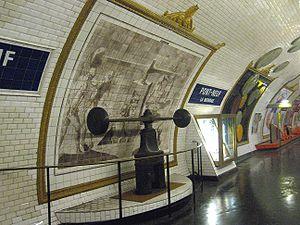
Le métro de Paris comporte 302 stations et 383 points d'arrêts, depuis le 23 mars 2013. Chacune de ces stations doit assurer l'accueil des voyageurs dans les meilleures conditions. C'est dans ce but que plusieurs générations d'architectes ont œuvré dans le métro parisien.